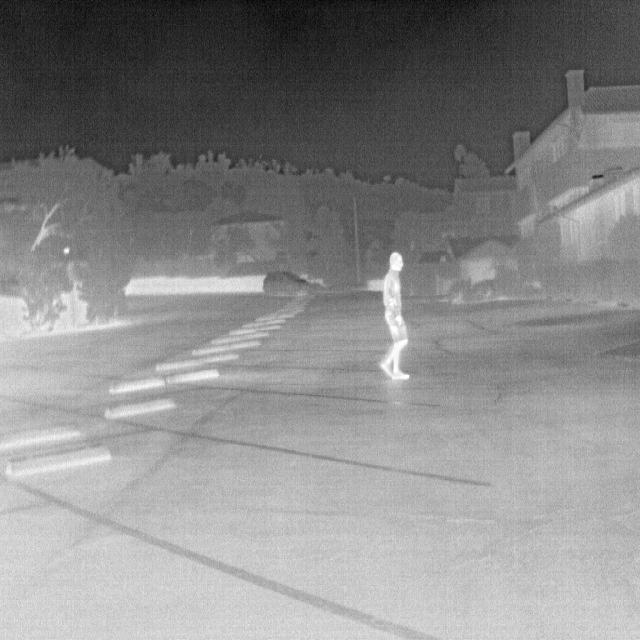
Detected objects:
label: person